Public housing estates in Chai Wan and Siu Sai Wan

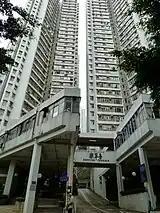
Neptune Terrace

Lok Hin Terrace is a Home Ownership Scheme and Private Sector Participation Scheme court in Chai Wan, located within a short walk to the MTR Chai Wan station. Formerly the site of Block 1 to 8 of old Chai Wan Estate, the court comprises five residential blocks of 31 storeys each, providing a total of 1,550 units.